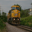
Label: train